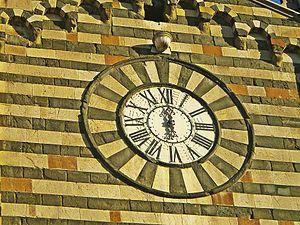
La cathédrale de Prato est le Duomo de la ville de Prato dans le nord de la Toscane, en Italie.